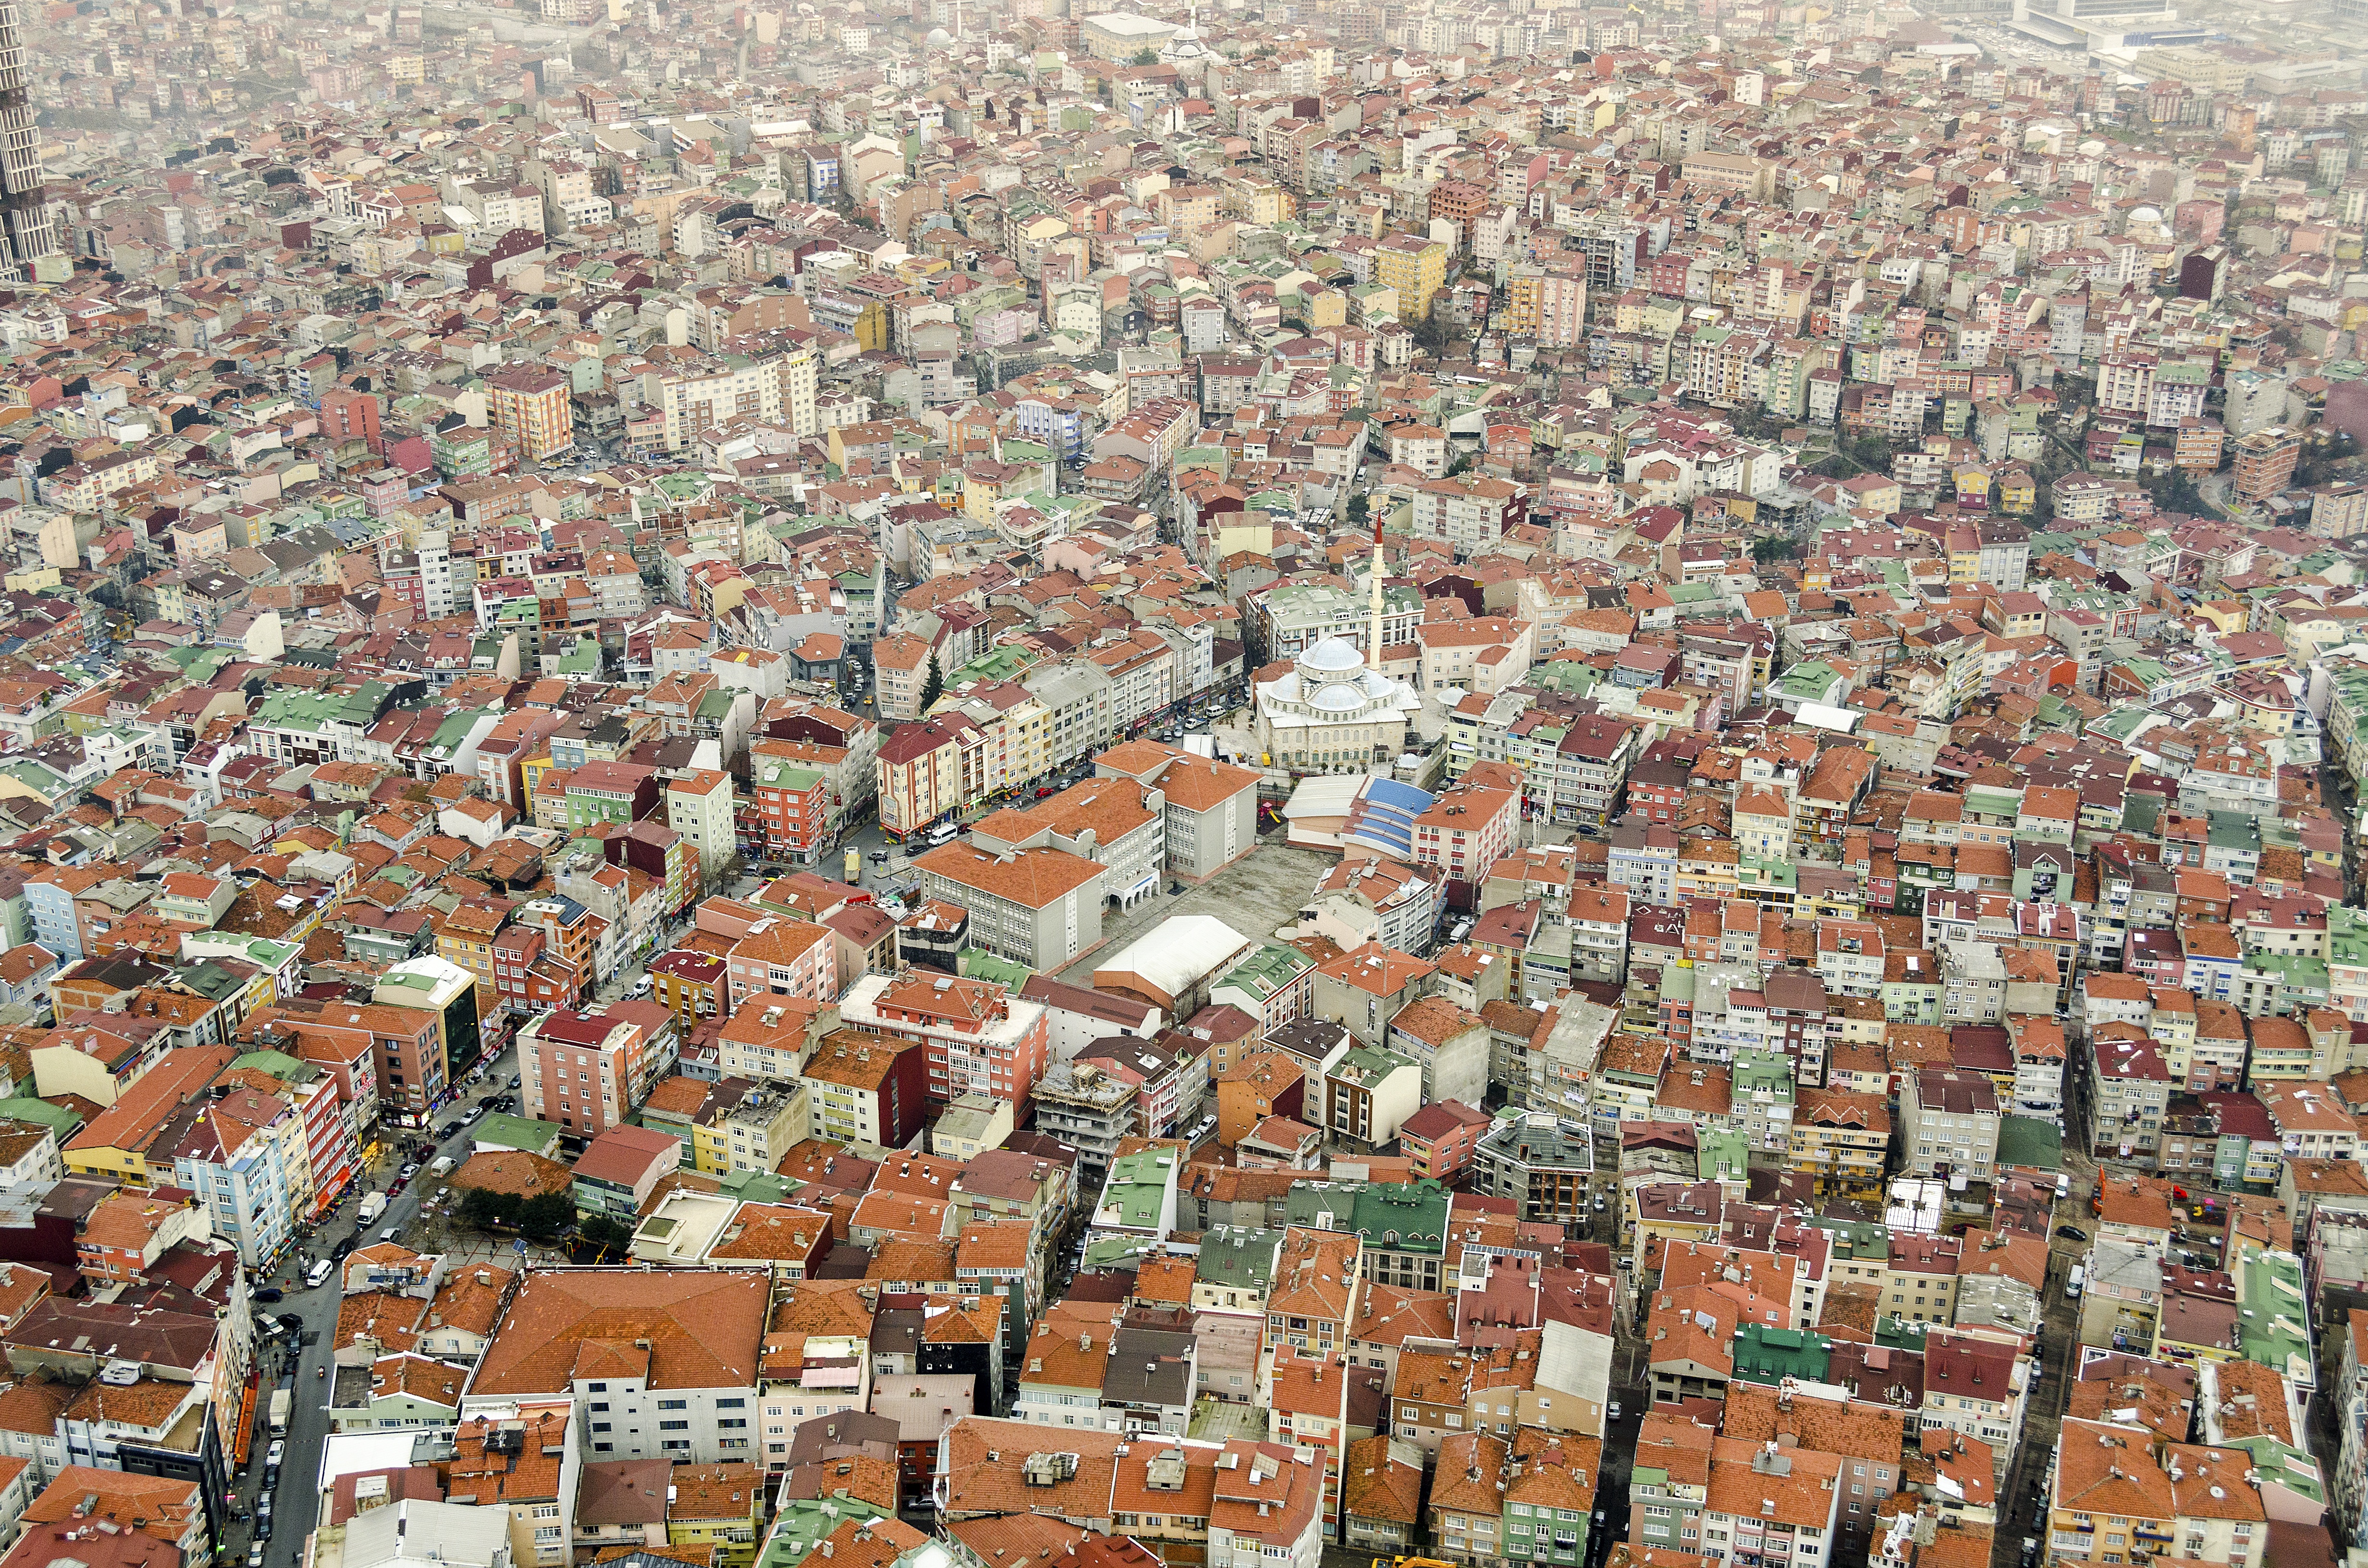
town, city, cityscape, suburb, buildings, houses, roofs, metropolis, neighbourhood, bird's eye view, aerial photography, residential area, human settlement